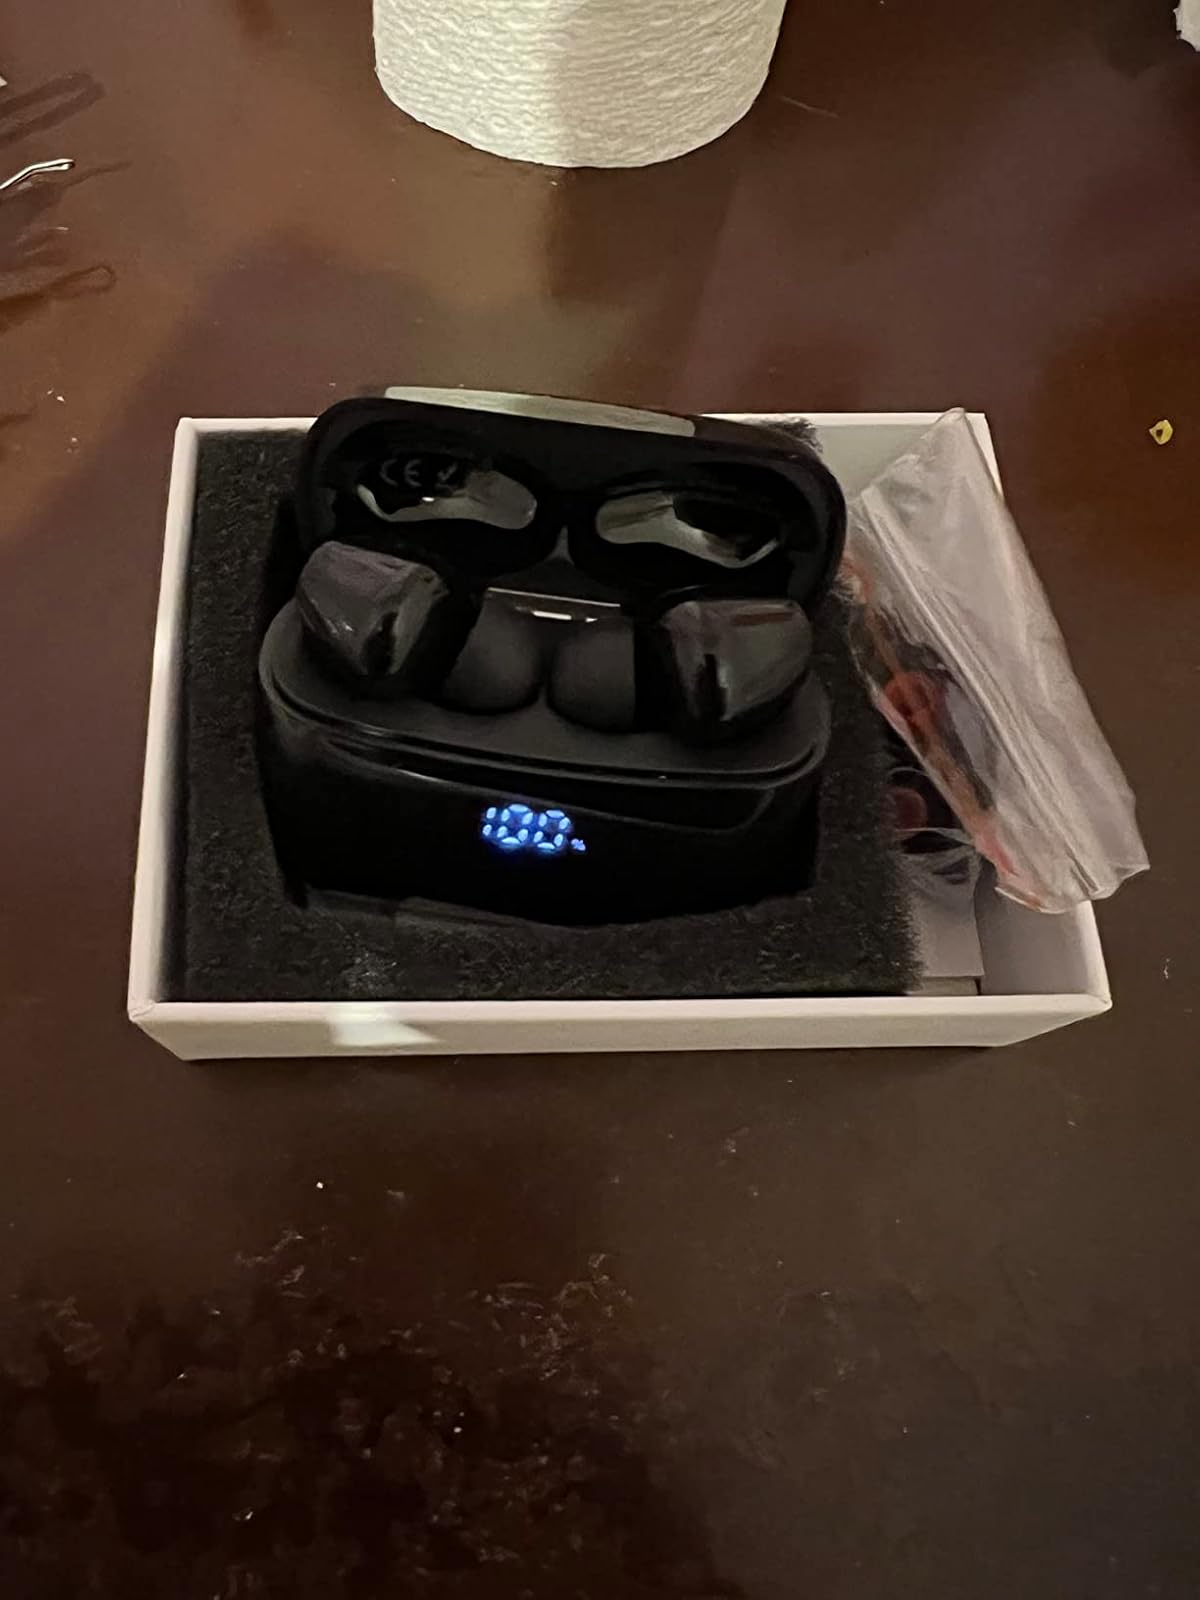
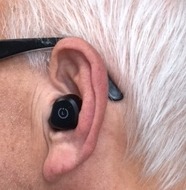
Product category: earbuds
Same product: no